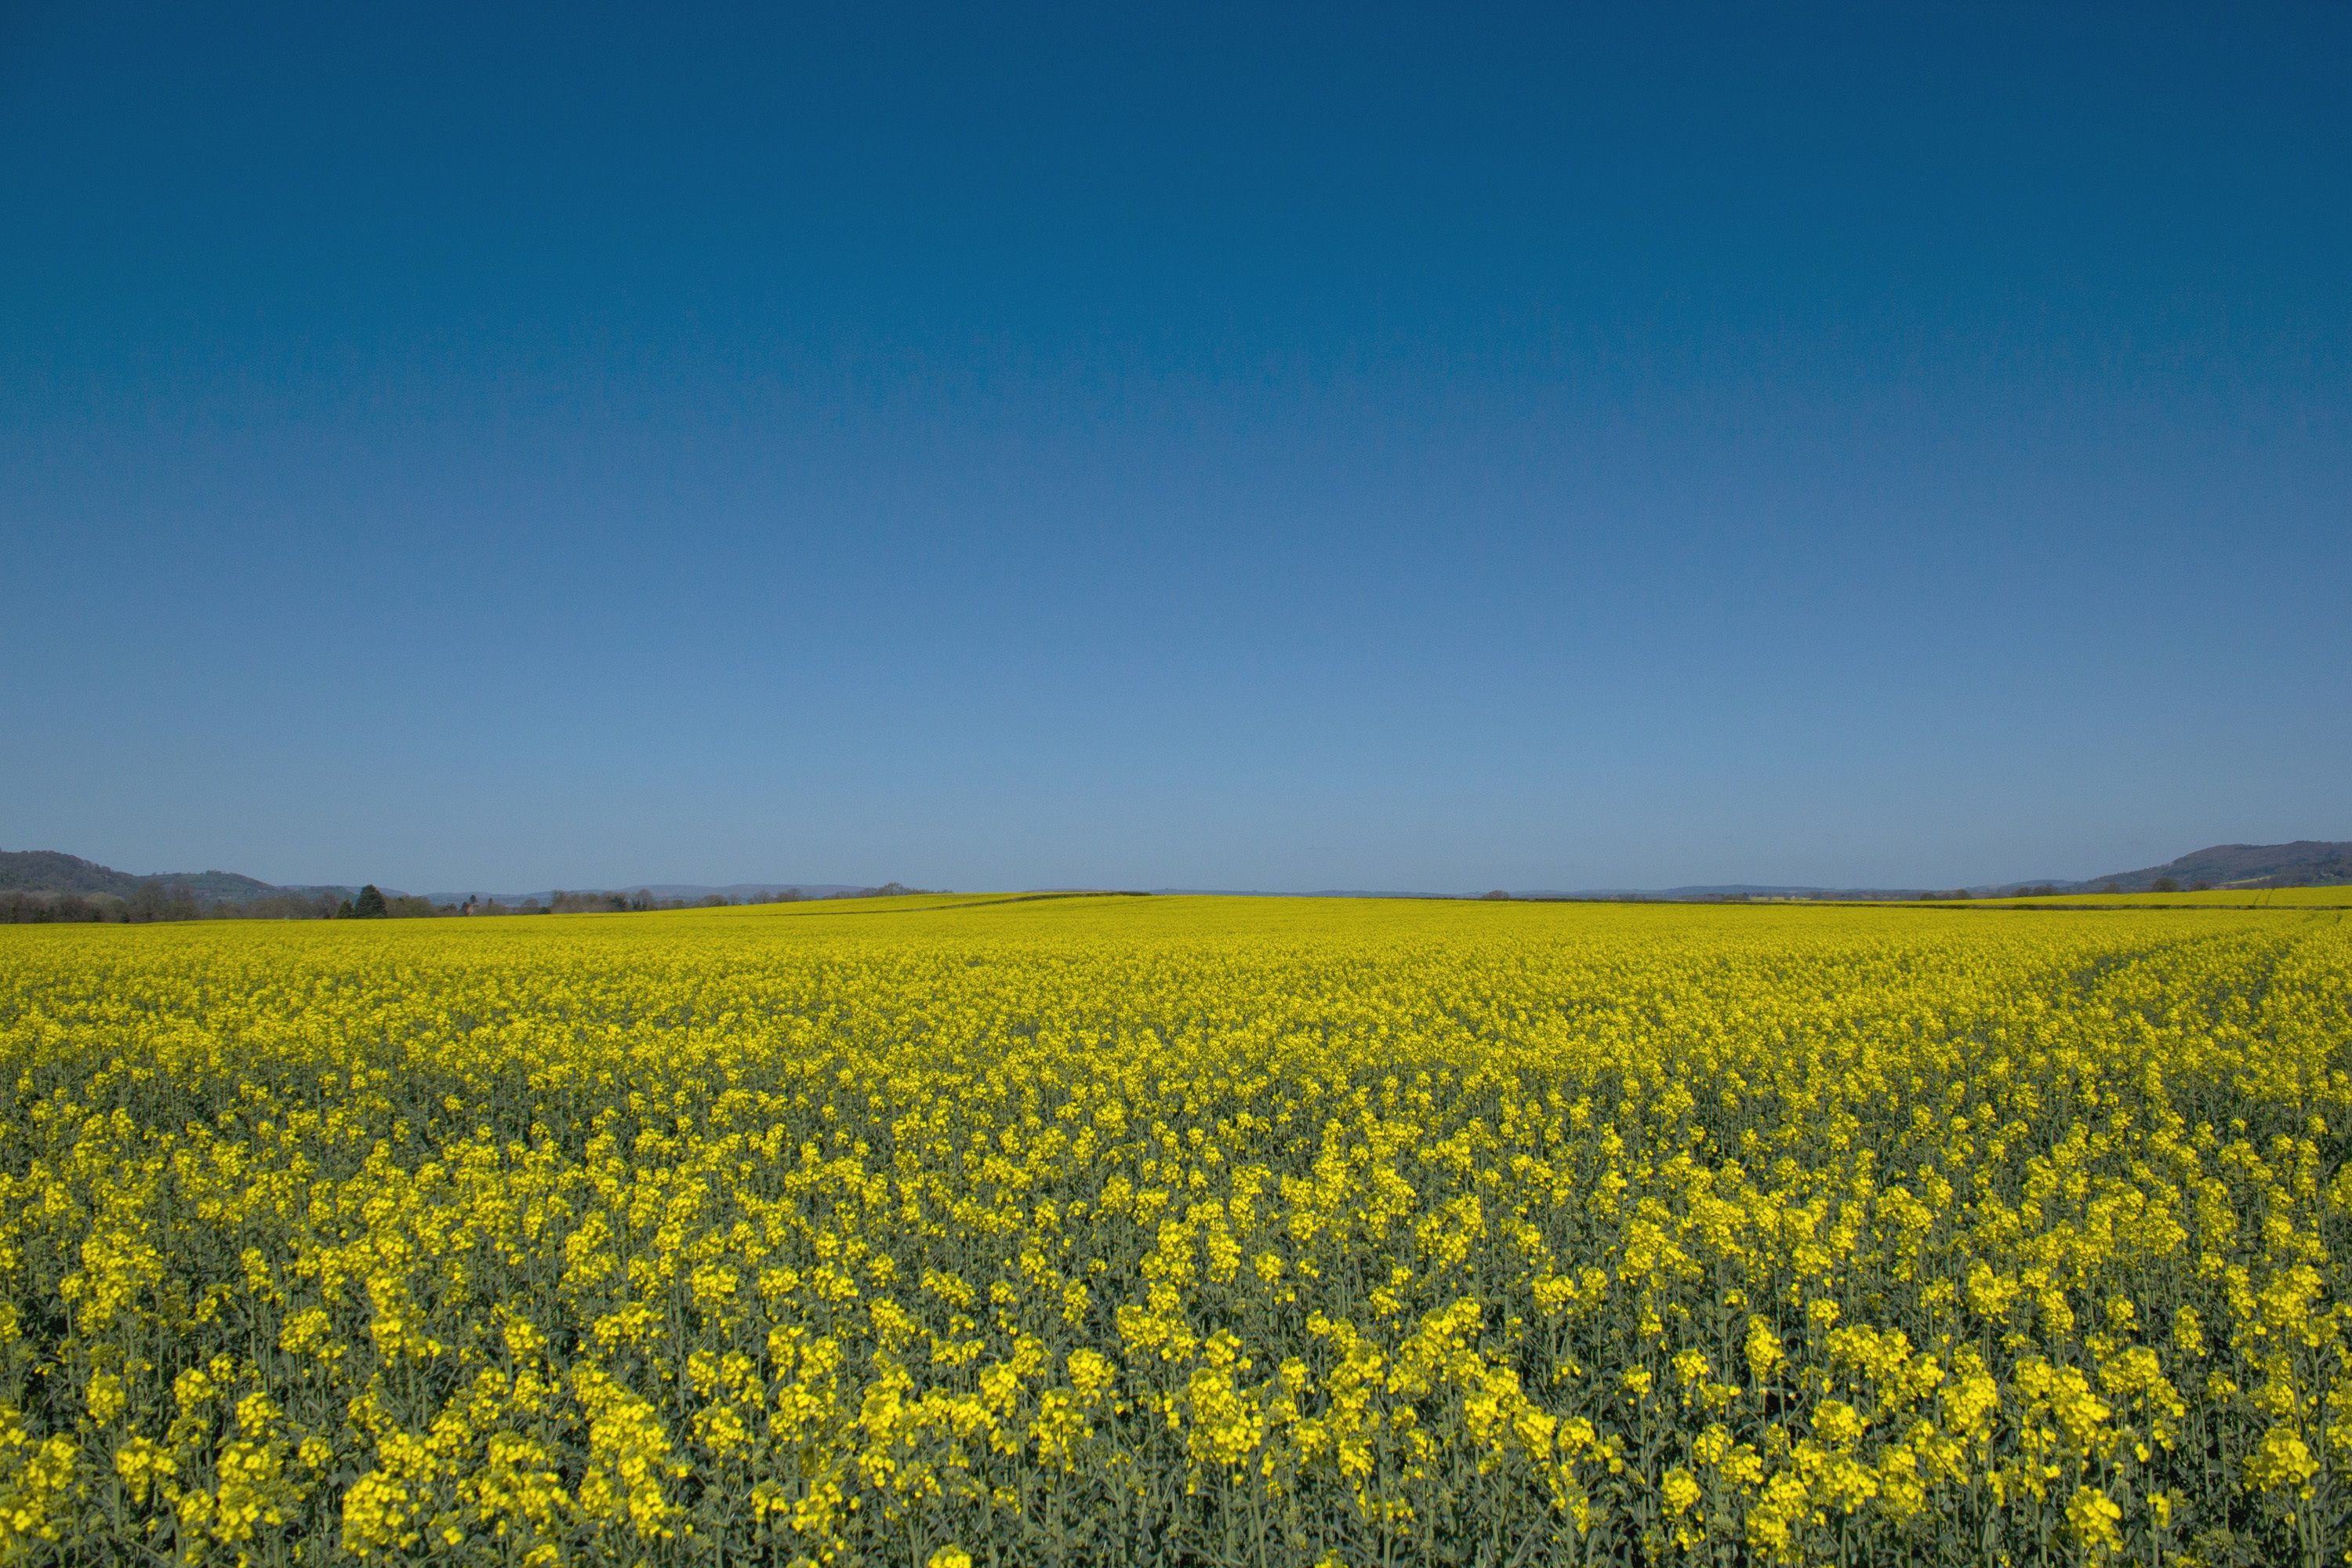
horizon, plant, sky, field, meadow, prairie, flower, food, produce, vegetable, crop, agriculture, plain, rapeseed, wildflower, grassland, canola, ecosystem, brassica, rural area, flowering plant, grass family, land plant, mustard plant, mustard and cabbage family, brassica rapa